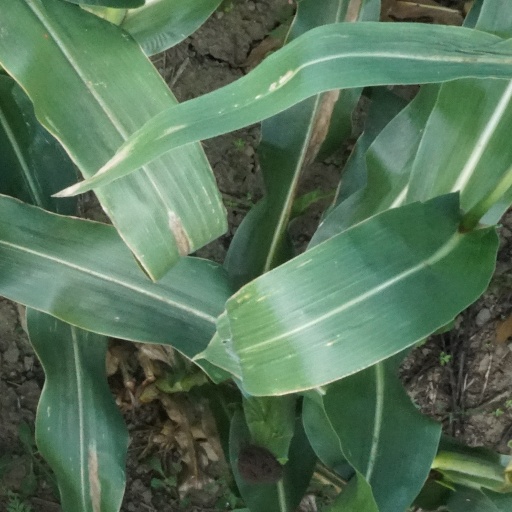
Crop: maize; corn